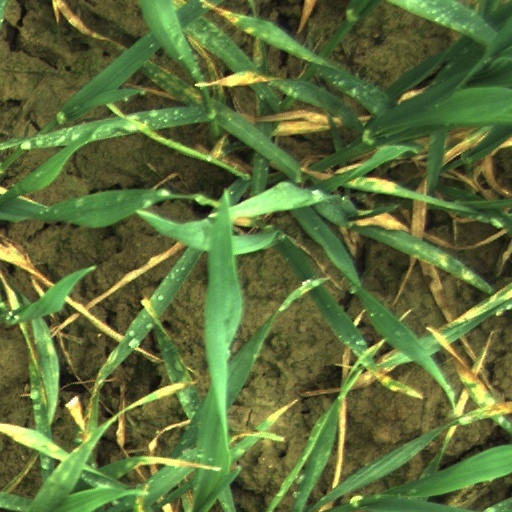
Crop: wheat